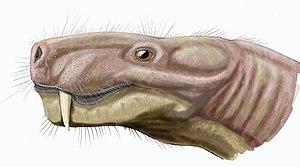
Arctognathus est un genre éteint de synapsides thérapsides ayant vécu pendant le Permien dans le bassin du Karoo en Afrique du Sud.